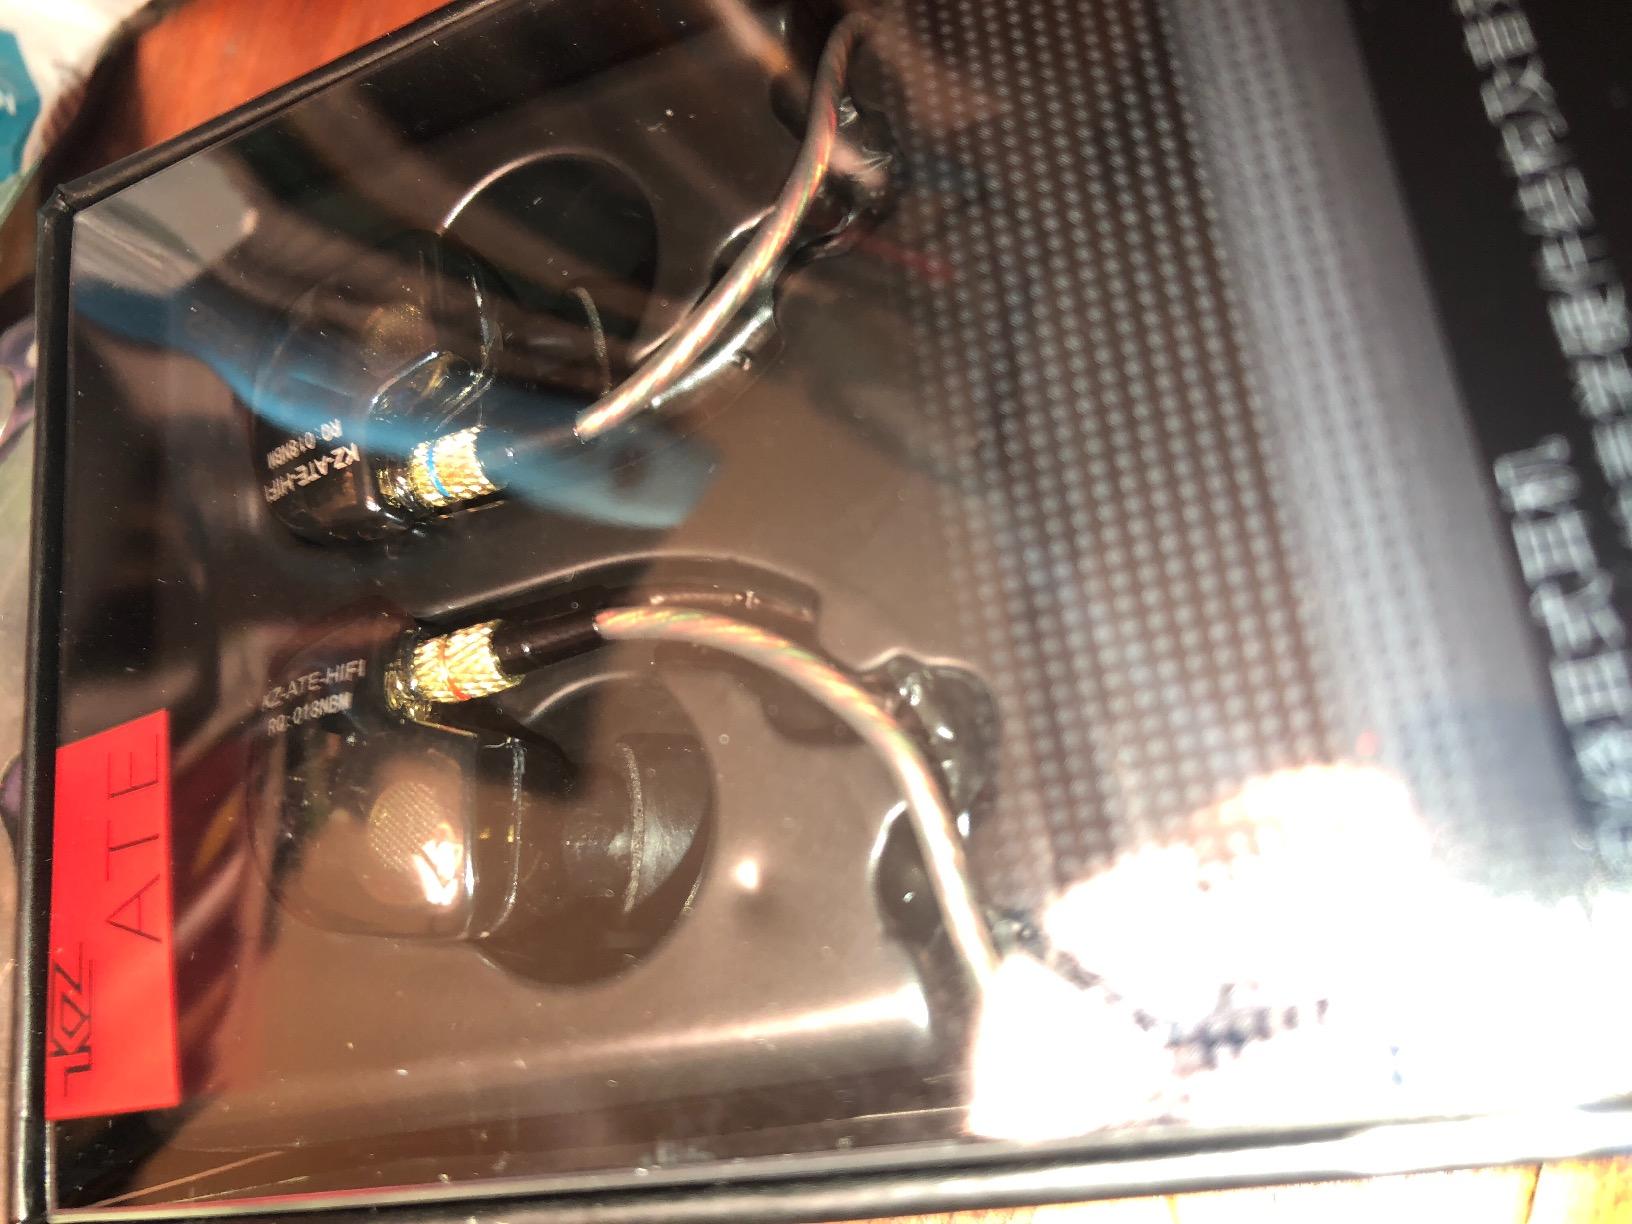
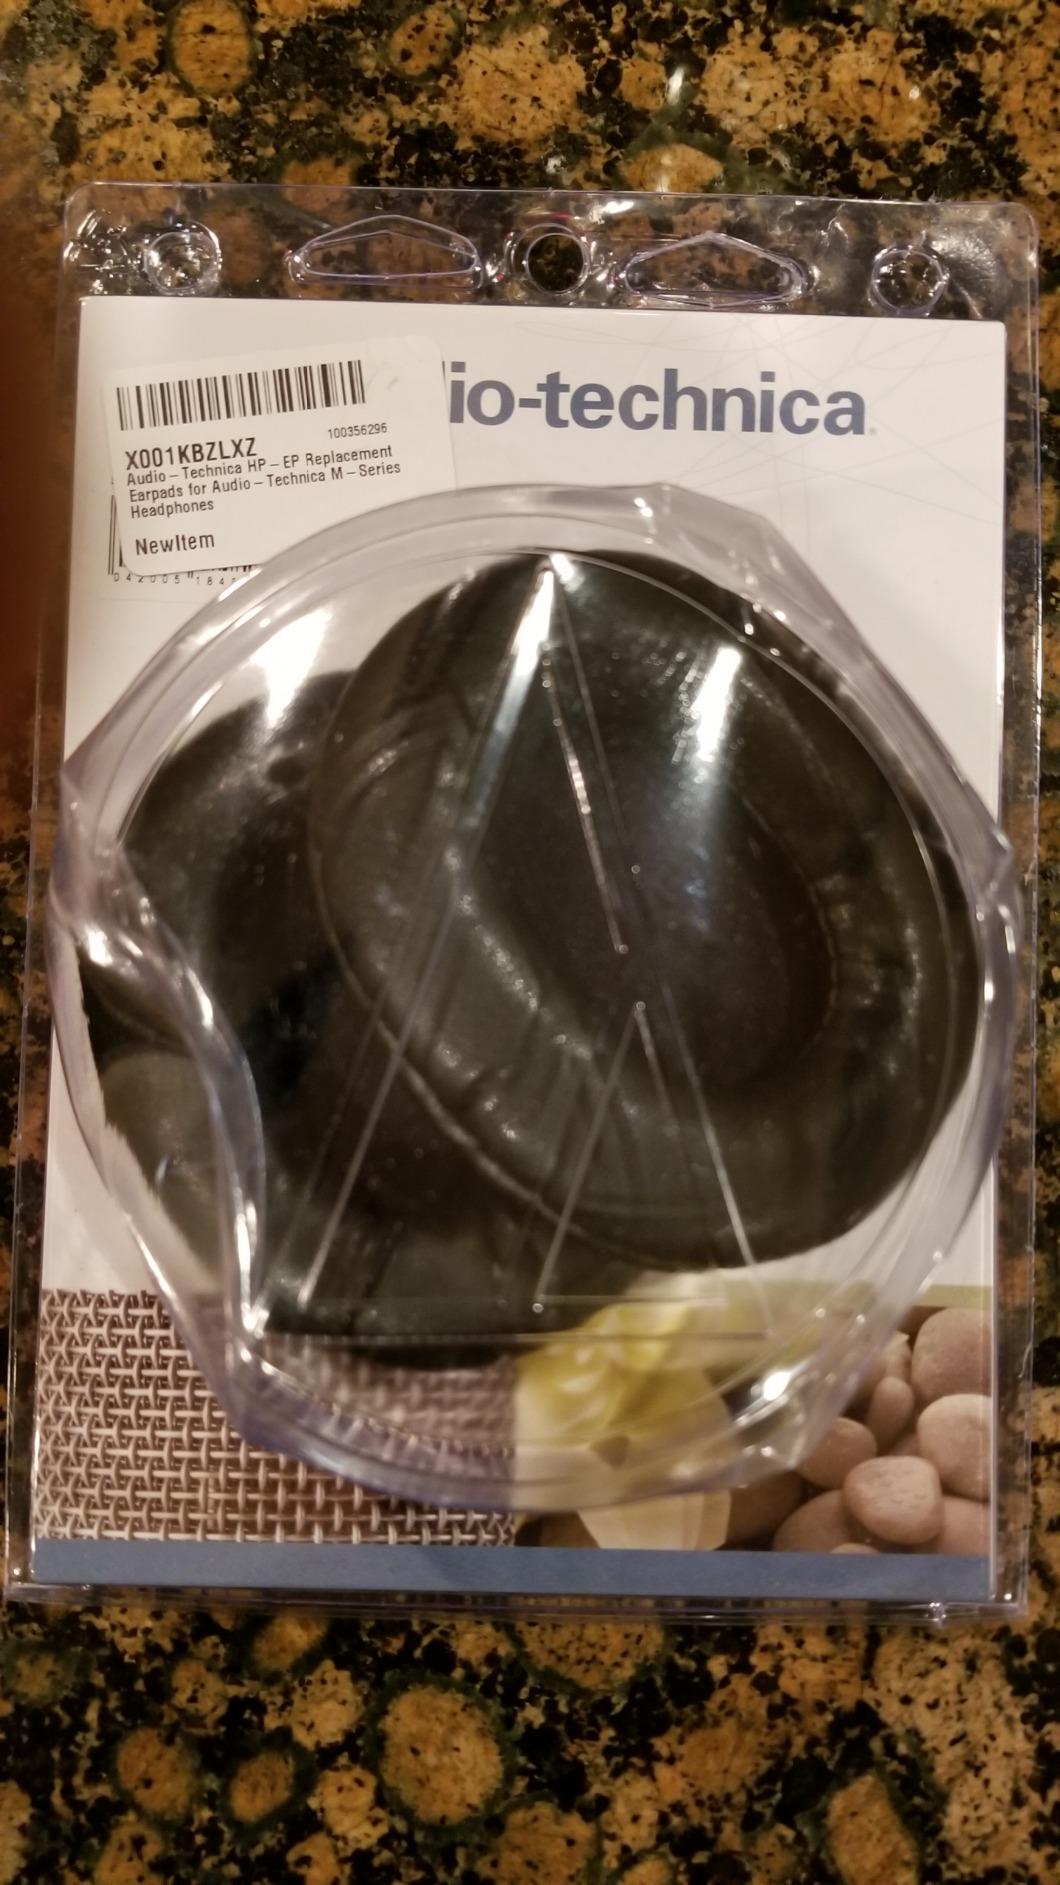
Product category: headphones
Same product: no